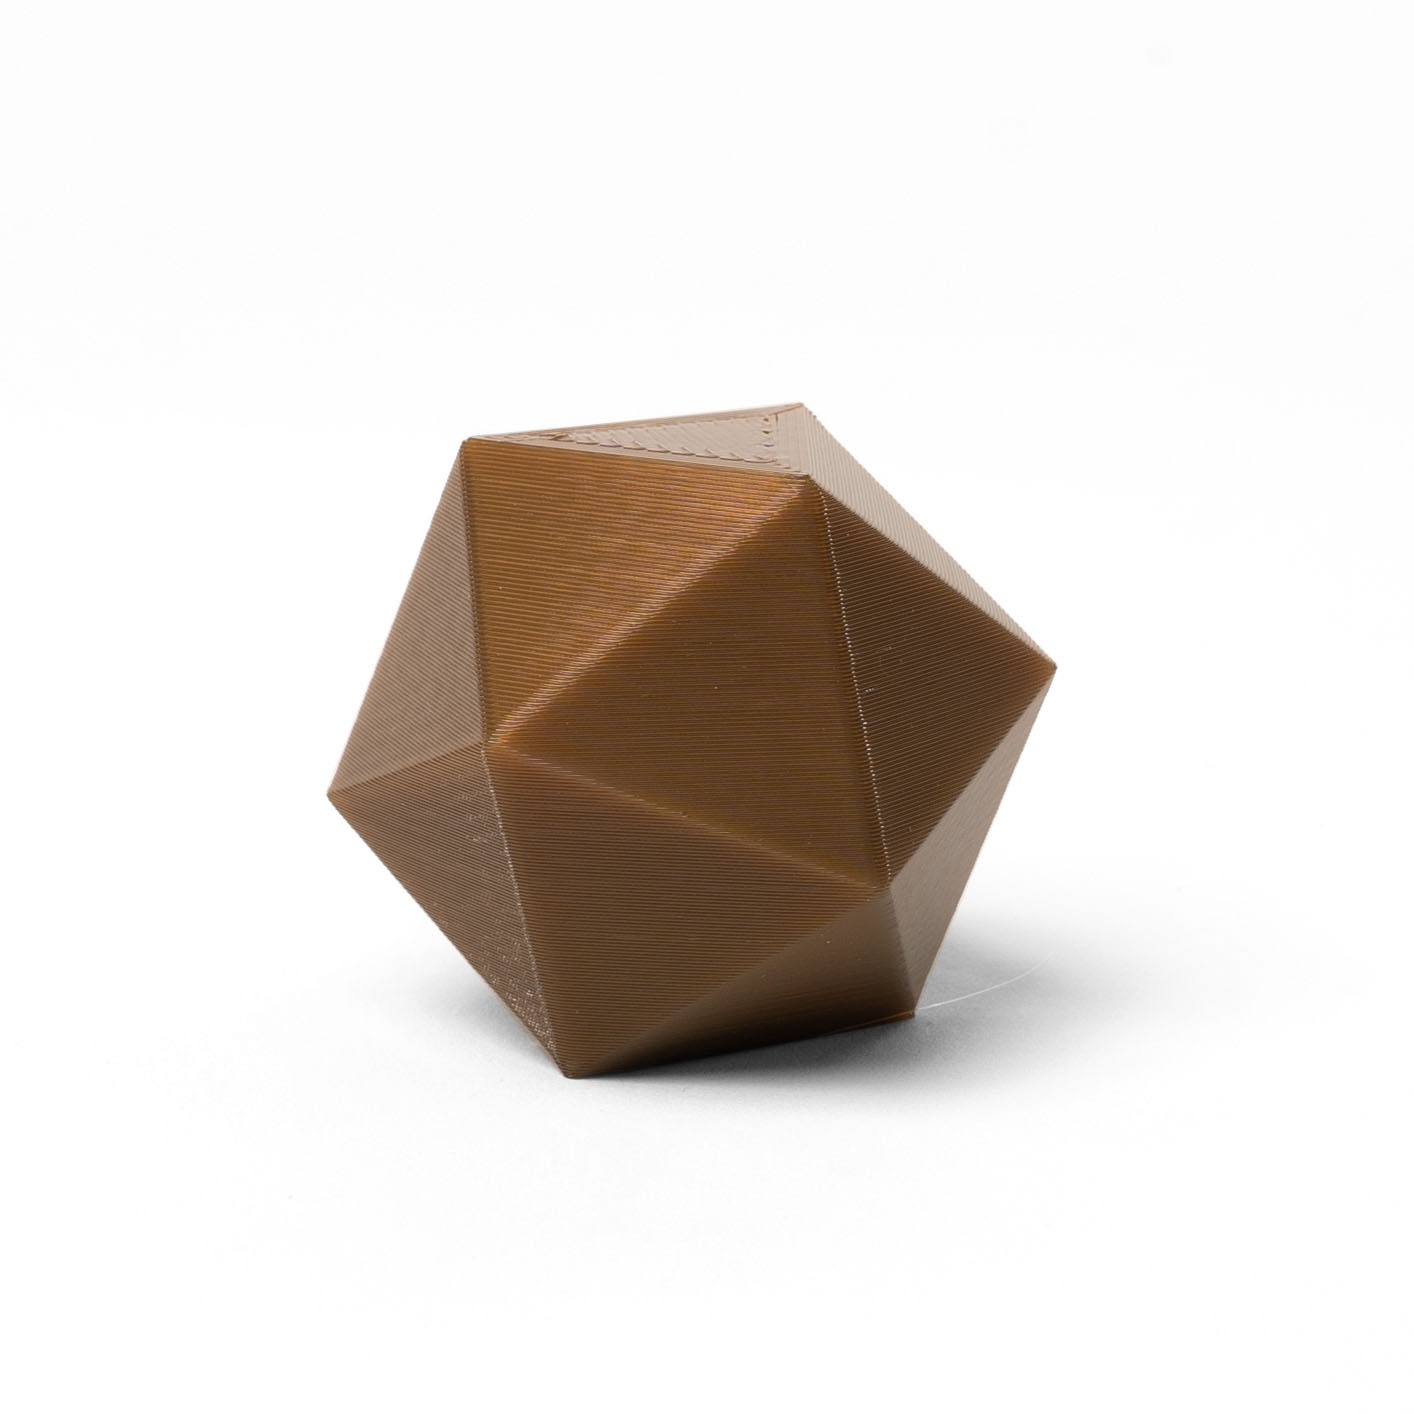
Bottle Brown Translucent HTPLA
Brand: Protoplant, makers of Protopasta
Backlight for an amber glow! Featured in June 2023's Endless PLA shipment A one-of-a-kind translucent brown filament Inspired by beach glass & the bottles that make it Designed & produced by Protoplant, makers of Protopasta Subscribe to Endless PLA for 3 new specialty color filaments first and at a discount every 2 months. Subscribe to our newsletter for product news, support & discounts! For more about how to print HTPLA, consider our getting started guide .
Category: Electronics > Print, Copy, Scan & Fax > 3D Printer Accessories > Filaments